The Riordans

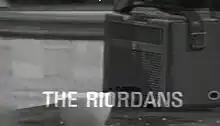
Title card

The Riordans is an Irish television Soap opera broadcast on RTÉ from 1965 to 1979 set in the fictional townland of Leestown in County Kilkenny. Its location filming with outside broadcast units, rather than using only television studios, broke the mould of broadcasting in the drama serial genre and inspired the creation of its British equivalent, "Emmerdale Farm" (now called "Emmerdale") by Yorkshire Television in 1972.